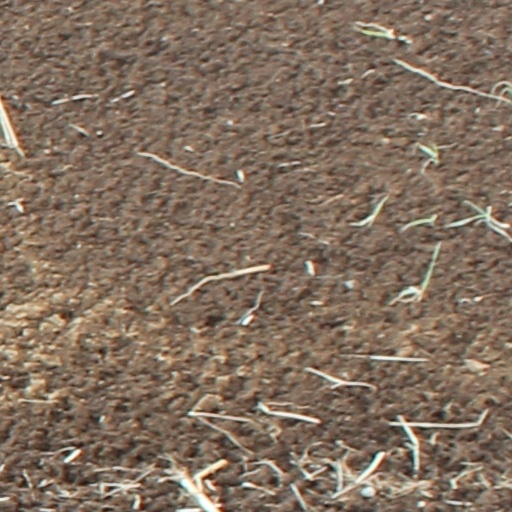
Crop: wheat